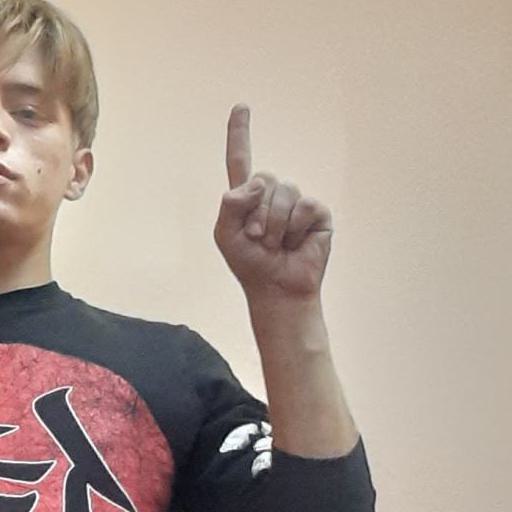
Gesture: one